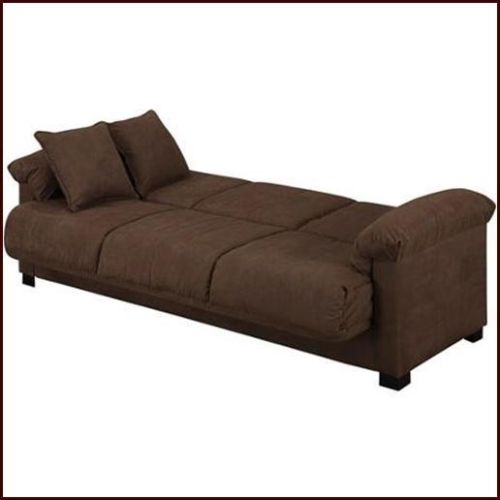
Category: sofa